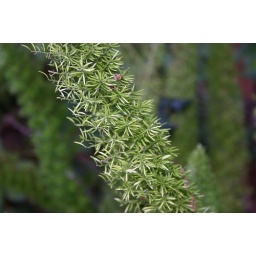
Some type of fern in my flower bed.